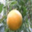
Label: orange